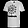
Label: T - shirt / top